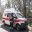
Label: ambulance